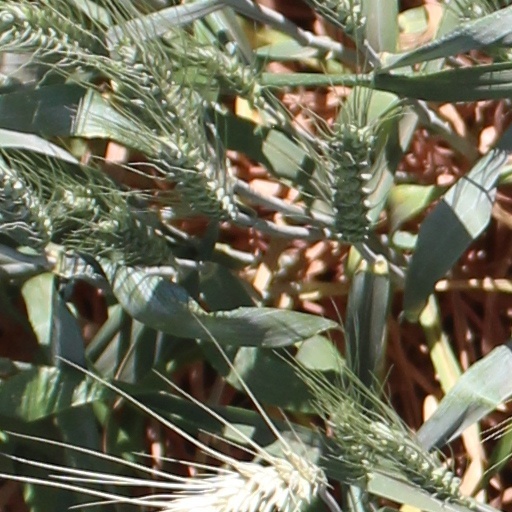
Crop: wheat